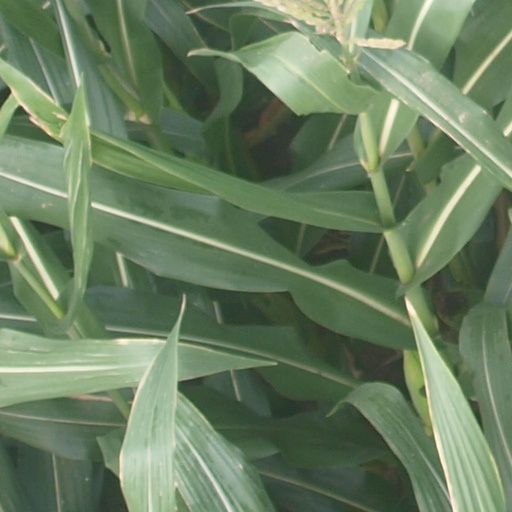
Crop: maize; corn